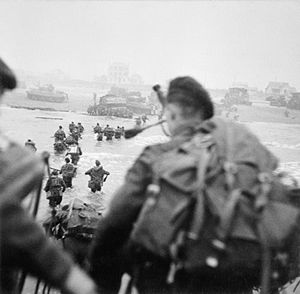
Simon Fraser, 15. Lord Lovat / 2. Verdenskrig
Sword Beach. Lord Lovat, til højre for kolonnen, vader gennem vandet. Personen i forgrunden er sækkepibespilleren Bill Millin.
Brigadegeneral Simon Christopher Joseph Fraser, 15. Lord Lovat, 4. Baron Lovat DSO, MC, TD var den 25. leder af klan Fraser og en fremtrædende leder af britiske kommandosoldater under 2. Verdenskrig. Hans venner kaldte ham "Shimi" Lovat, en angloficeret udgave af hans navn på gælisk. Hans klan omtalte ham som MacShimidh, hans gæliske efternavn, der betyder søn af Simon. Simon er det foretrukne navn for lederne af klan Fraser. Han er almindelig kendt som den 17. Lord Lovat.